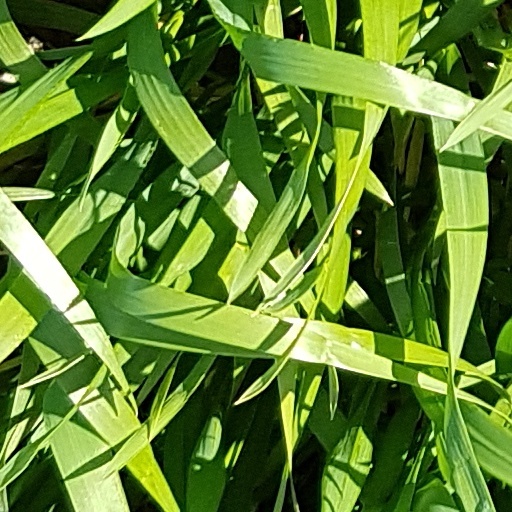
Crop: wheat